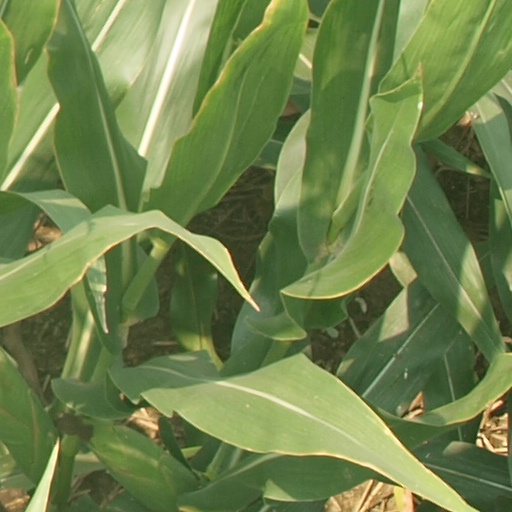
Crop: maize; corn